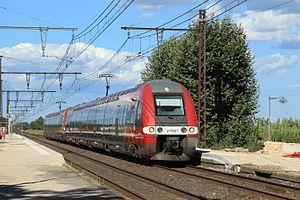
La gare de Baillargues est une gare ferroviaire française de la ligne de Tarascon à Sète-Ville, située sur le territoire de la commune de Baillargues, dans le département de l'Hérault, en région Occitanie.